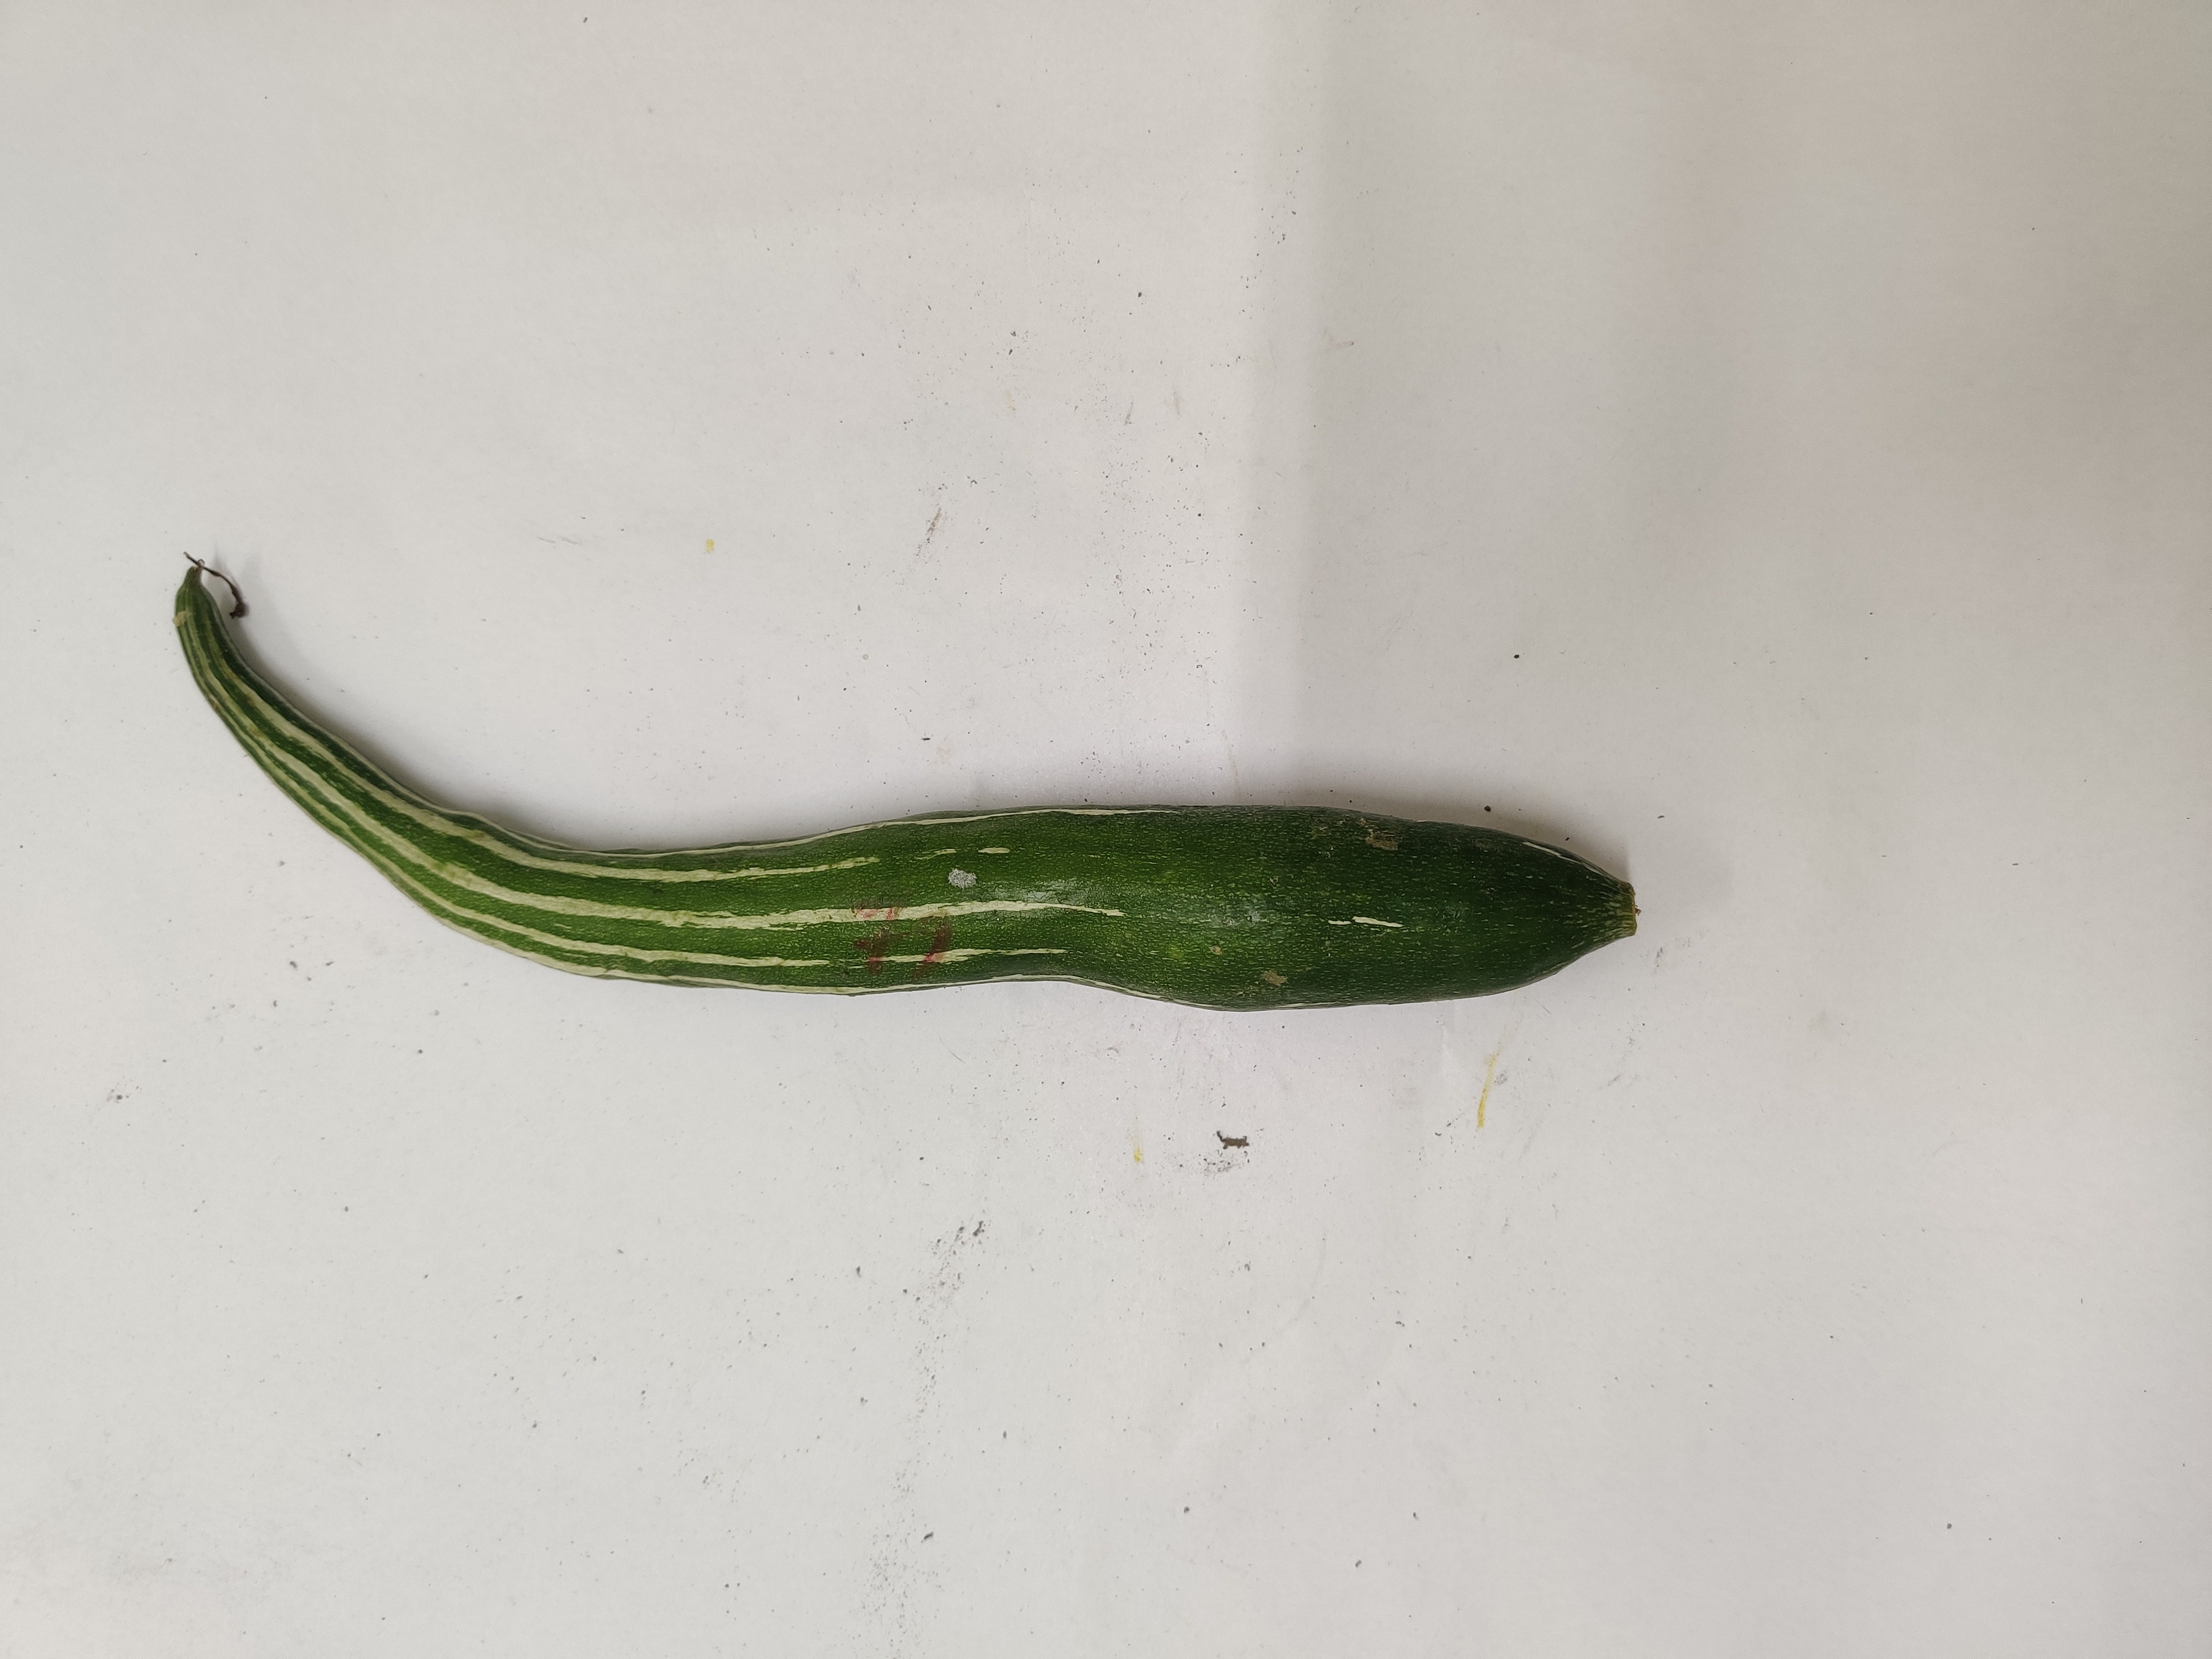
Crop: Snake Gourd
Condition: Damaged